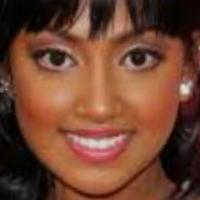
Age group: age 21-30